Ian Usher

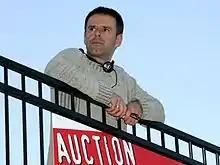
Ian Usher at his home in Perth, Western Australia, just before the sale of his "entire life" on eBay in June 2008

He worked with British Rail as a Youth Leadership and Teamwork Counselor before opening Scarborough Jet Skiing on England's north east coast with his partner, Bruce Jones.